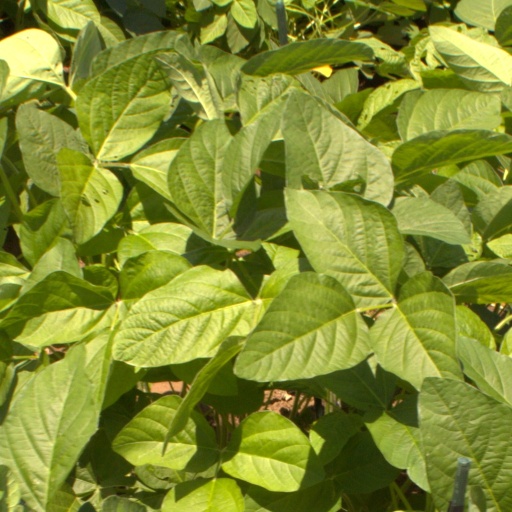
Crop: soybean